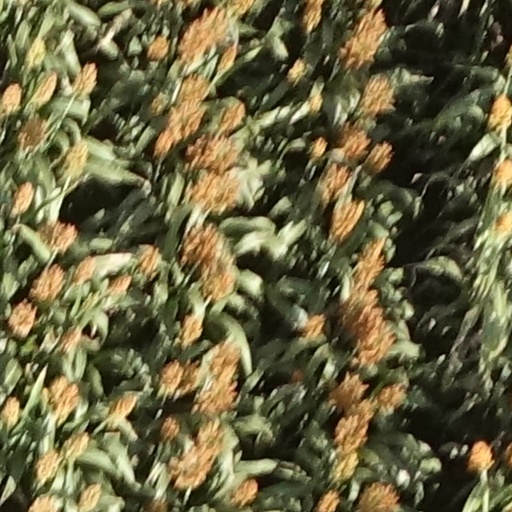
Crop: sorghum